Azariah dei Rossi

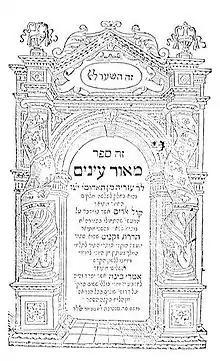
"Meor Einayim"

He is known chiefly for his book "Me'or Enayim" (English, Light of the Eyes) in which he used critical methods to test the literal truth of the Aggadah, the non legalistic and narrative portions of the Talmud. His views were sharply criticised by Judah Loew ben Bezalel (the Maharal of Prague) in the latter's "Be'er ha-Golah". Its publication sparked a vehement condemnation and controversy. It is a work of historical research. Joseph Caro demanded the book be burned.